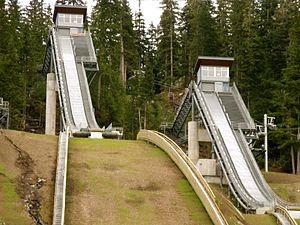
Les pistes d'élan des 2 tremplins olympiques de Whistler